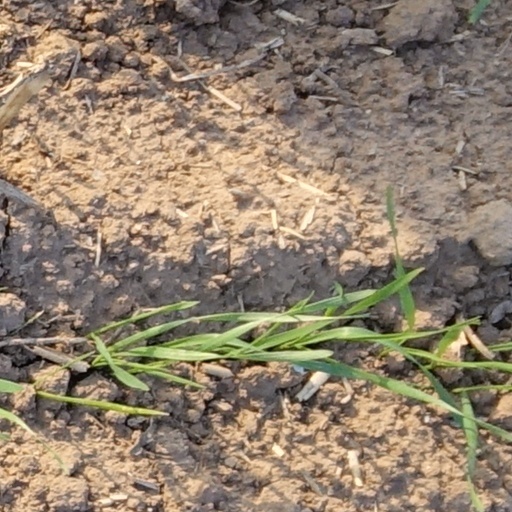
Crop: wheat